Coffee in world cultures

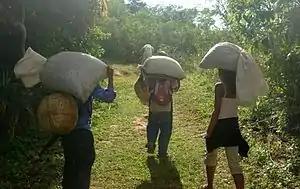
Salvadorian coffee farmers

Latin America is defined as the territories and countries in the Americas whose main languages are Romantic. A majority of the top-producing coffee countries are in this region, and small, family-owned coffee businesses are still fairly successful. Coffee, especially with the combination of European and indigenous cultures, is extremely popular and unique to each region.